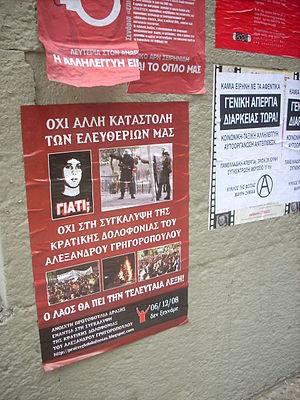
Les émeutes de 2008 en Grèce débutent le samedi 6 décembre 2008 après la mort vers 21 h d'un adolescent de 15 ans, Alexandros Grigoropoulos, tué par balle par un agent de police, dans le quartier d'Exarcheia à Athènes. Dans la soirée et durant les jours suivants, des groupements de jeunes affrontent ensuite les forces de police, tandis que des manifestations pacifiques s'organisent pour dénoncer l'acte d'un tir à balles réelles, ainsi que pour dénoncer le contexte du moment : la Grèce est secouée par plusieurs scandales : détournements de fonds publics, réduction des aides sociales prévues, mais aides aux grandes banques, affaire de prostitution. Ces manifestations sont les plus violentes depuis la chute de la dictature en 1974.